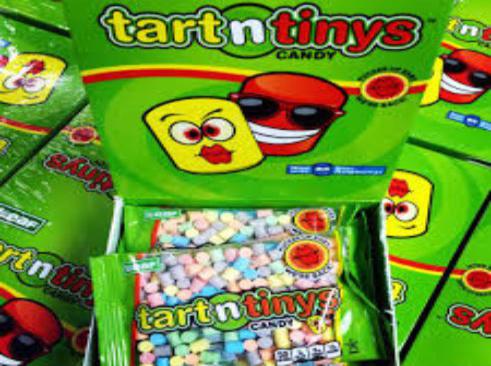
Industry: Food